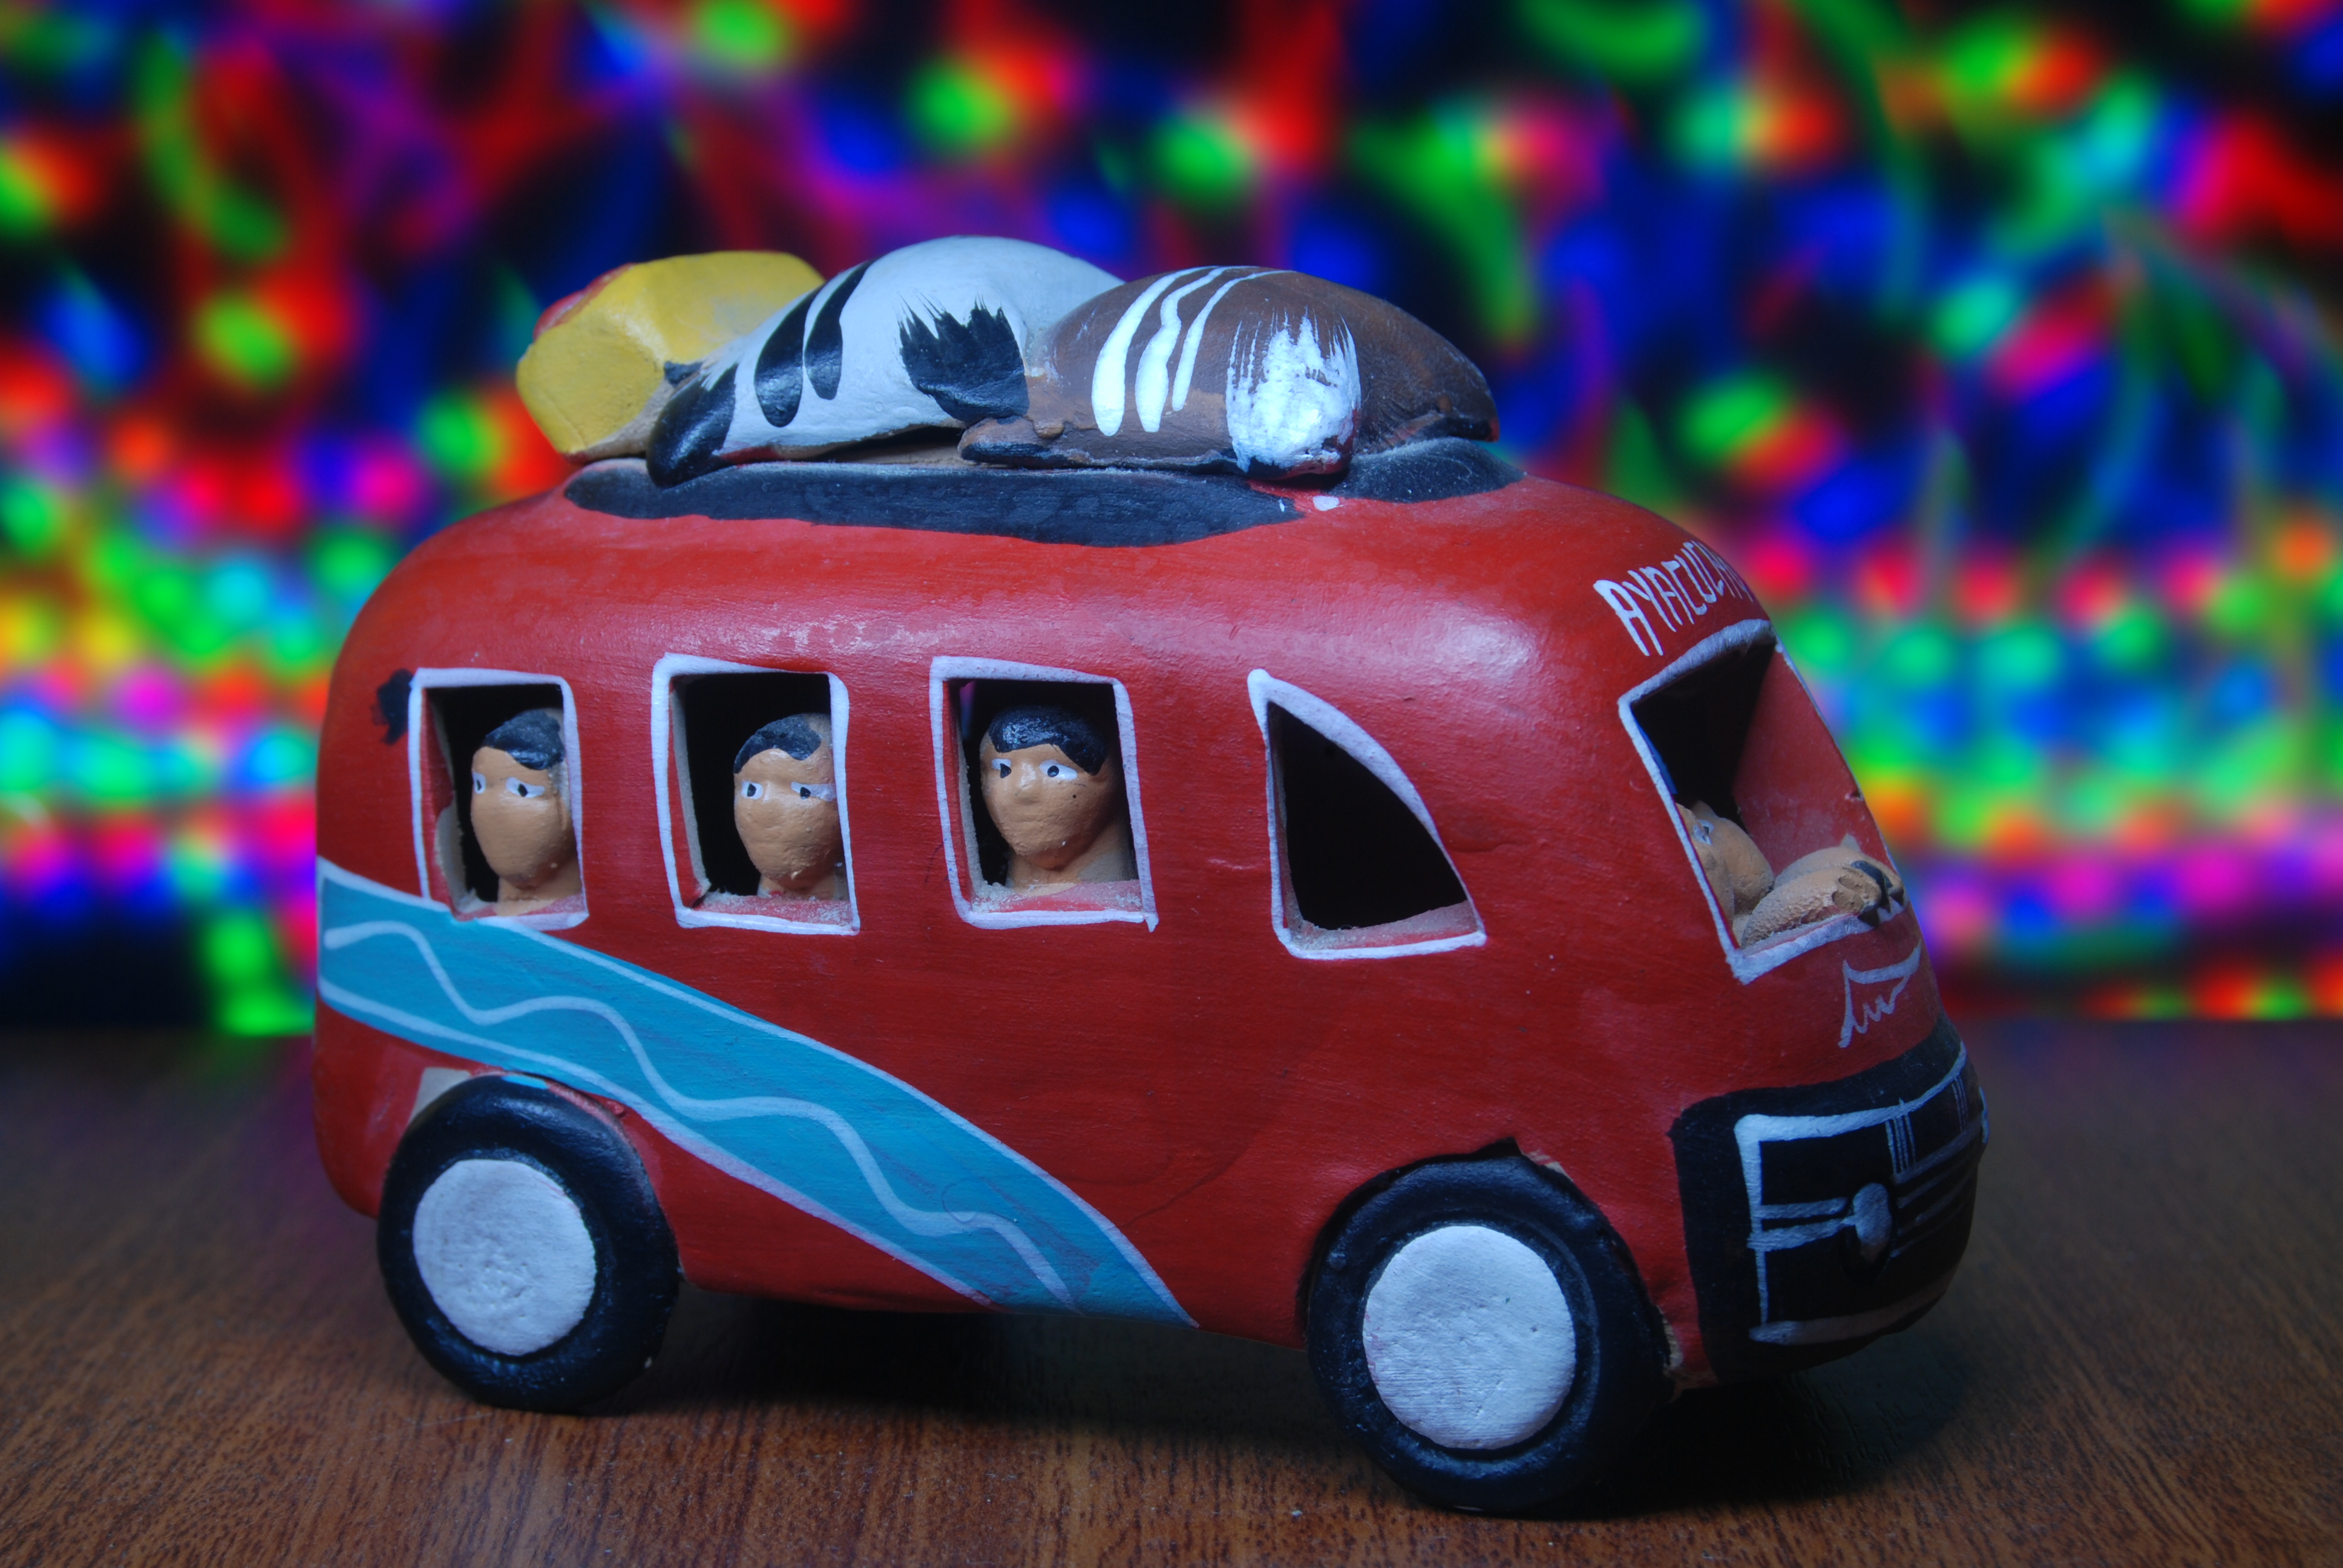
bus, car, city, motor vehicle, vehicle, model car, toy vehicle, mode of transport, toy